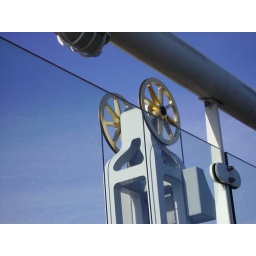
golden wheels of de bridge over the river ijssel